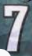
Number: 7